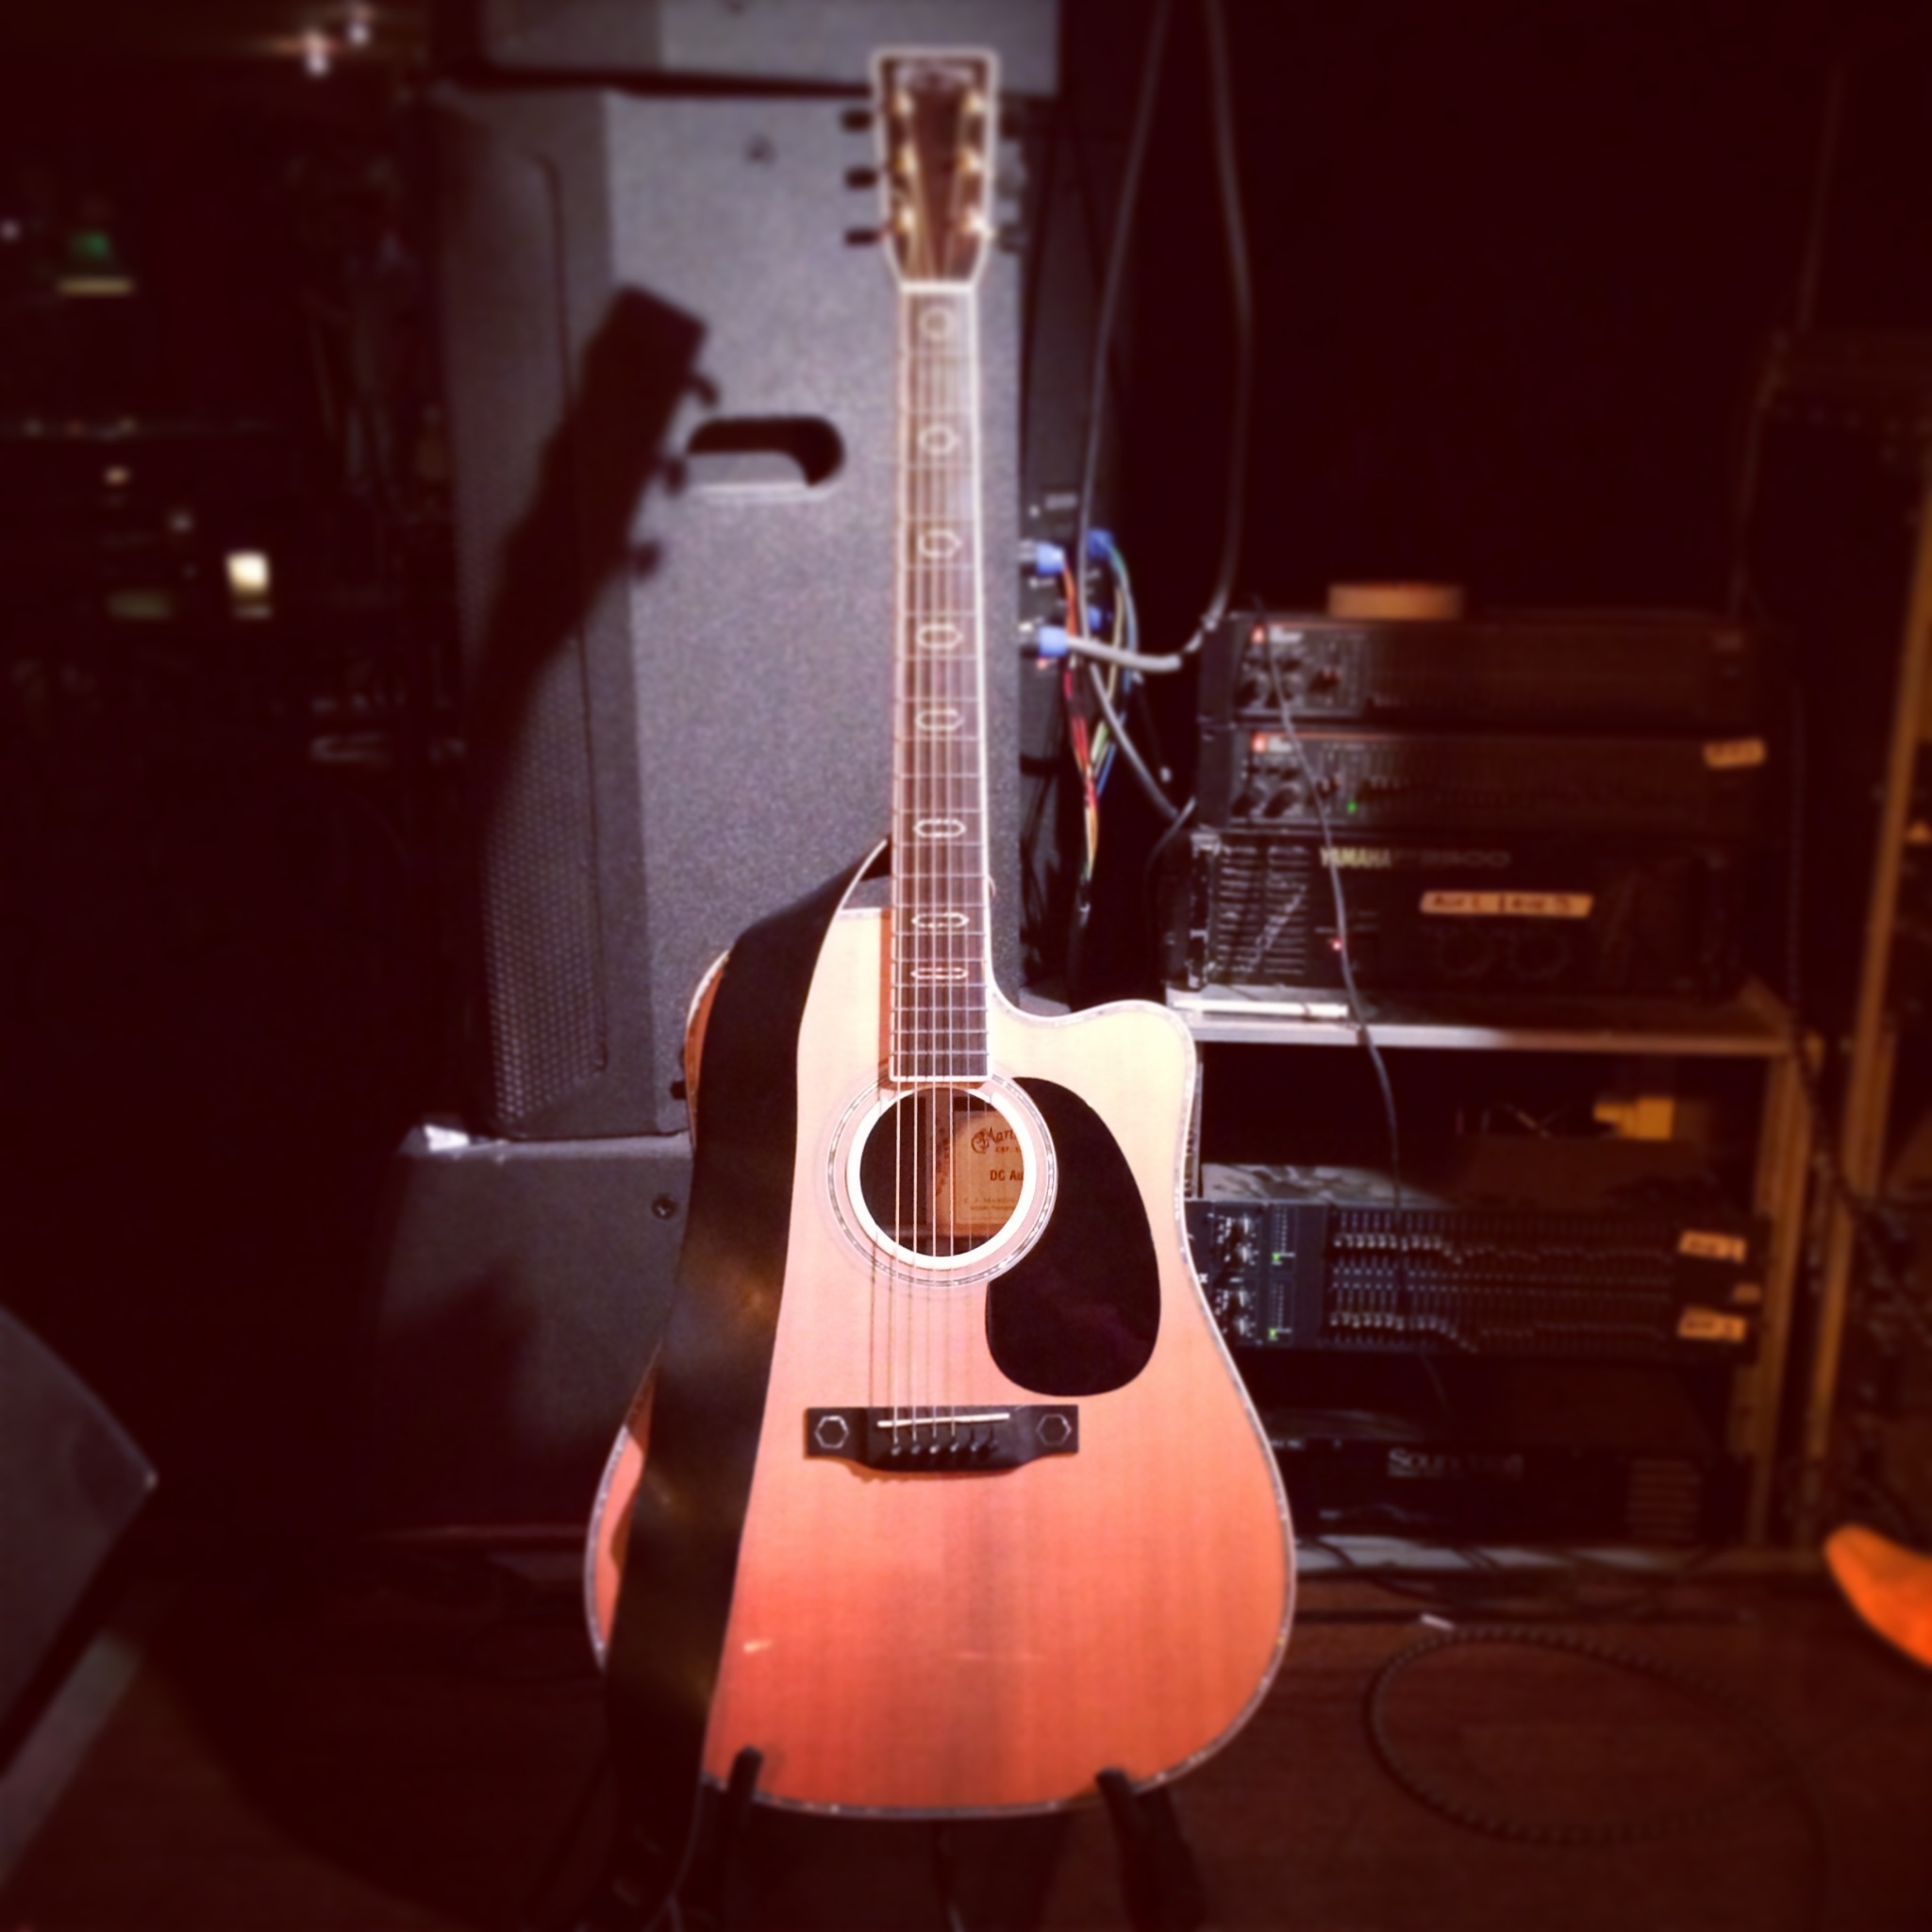
guitar, acoustic guitar, slide guitar, musical instrument, plucked string instruments, string instrument, bass guitar, bowed string instrument, guitarist, electric guitar